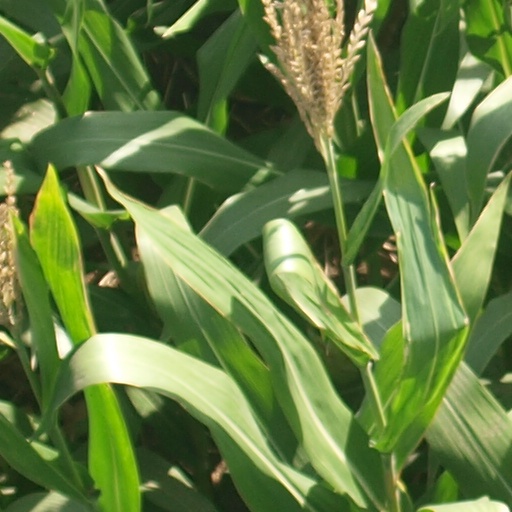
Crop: maize; corn